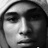
Emotion: neutral